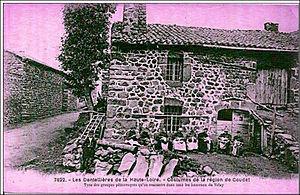
Dentellières en couvine devant la maison de la béate
La dentelle du Puy est une dentelle originaire de la ville du Puy-en-Velay. Elle est répertoriée dans l'Inventaire du patrimoine culturel immatériel français.
Mazeyrat-d'Allier est une commune française située dans le département de la Haute-Loire en région Auvergne-Rhône-Alpes.